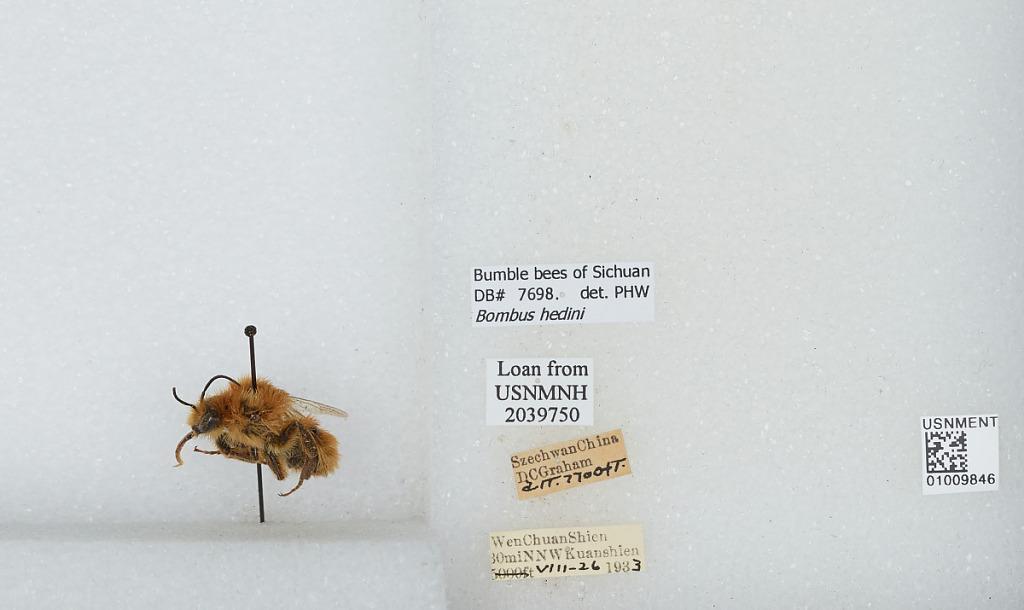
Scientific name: Bombus (Thoracobombus) hedini Bischoff
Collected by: D. Graham
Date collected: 1933-8-26
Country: China
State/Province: Sichuan
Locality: Wenchuan Shien 30 miles north-northwest of Kuanhsien
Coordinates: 31.4839, 103.588
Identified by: W., P. H.